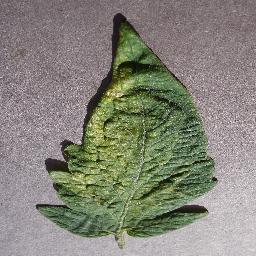
Label: Tomato___Spider_mites Two-spotted_spider_mite